Operation Sangaris

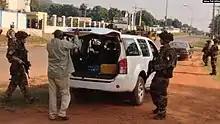
Checkpoint held by French troops of "Opération Sangaris" on 22 December 2013 in Bangui.

With the increased presence of the African force, with over 4400 men in January 2014, the cooperation between "Sangaris" and MISCA increased. The Sangaris Force conducted mixed operations, especially with the Burundi and Chadian battalions of MISCA. Meanwhile, "Sangaris" continued securing the surroundings of M’Poko Airport, where several thousands refugees had found shelter, to ensure sustainable air traffic.